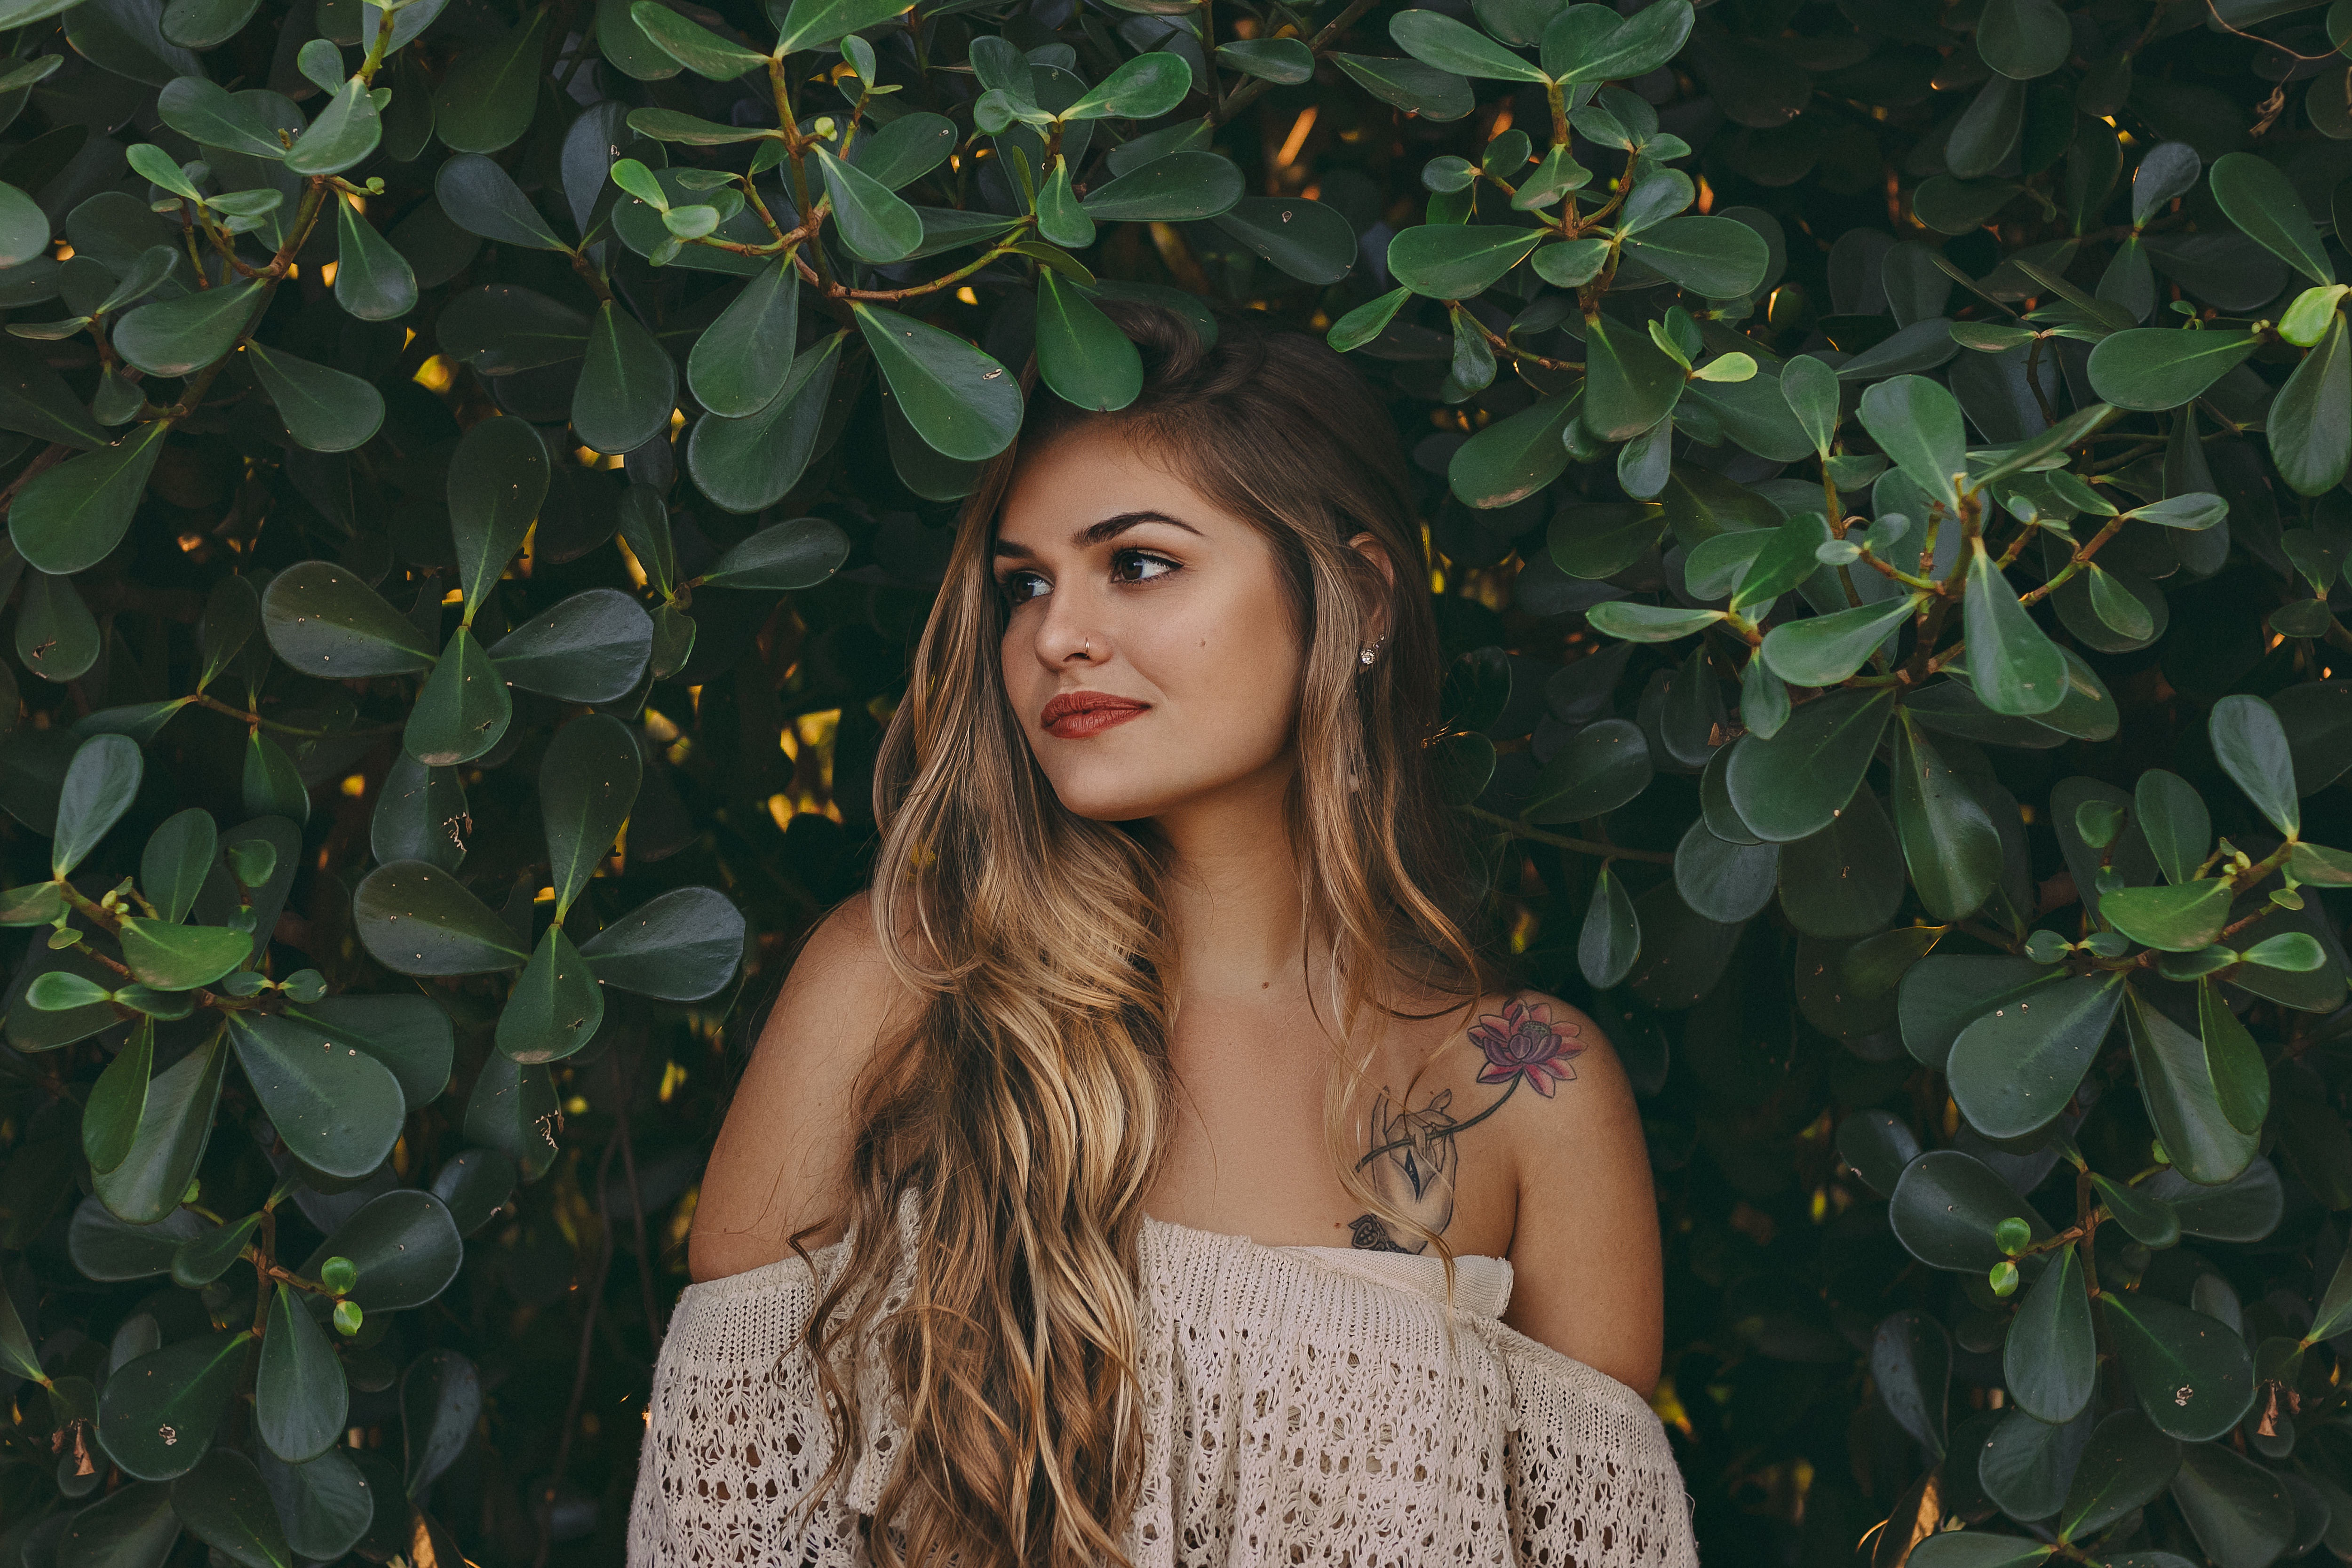
hair, face, lady, green, beauty, lip, leaf, head, long hair, skin, hairstyle, tree, blond, eye, brown hair, model, botany, fashion, photo shoot, photography, shoulder, portrait photography, dress, plant, smile, branch, black hair, flower, fawn, portrait, ivy, forest